Benazir Bhutto

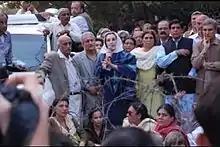
Bhutto (center) speaking to supporters outside her house, November 2007

Bhutto was an economist by profession; therefore during her terms as prime minister, she herself took charge of the Ministry of Finance. Bhutto sought to improve the country's declining economy. She disagreed with her father's nationalisation and socialist economics. Soon after the collapse of the Soviet Union, Benazir attempted to privatise major industries that had been nationalised in the 1970s. Bhutto promised to end the nationalisation programme and to carry out the industrialisation programme by means other than state intervention; however, Bhutto did not carry out the denationalisation program or liberalisation of the economy during her first government. No nationalised units were privatised and few economic regulations were reviewed.